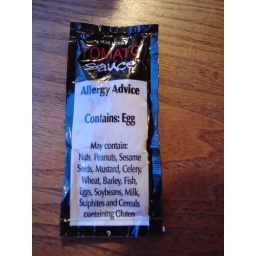
Tomato Sauce in the bar that "may" contain fish amongst other ingredients